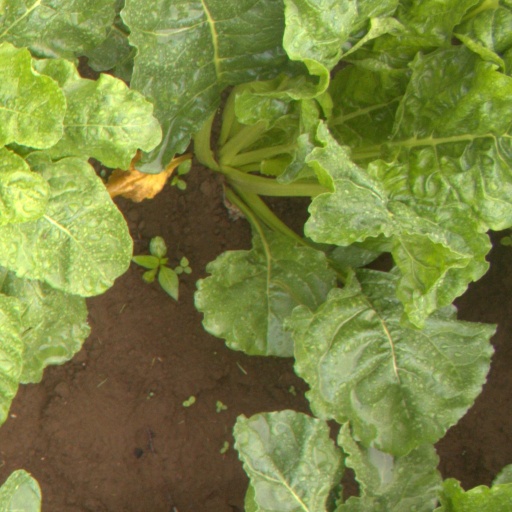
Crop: sugar beet